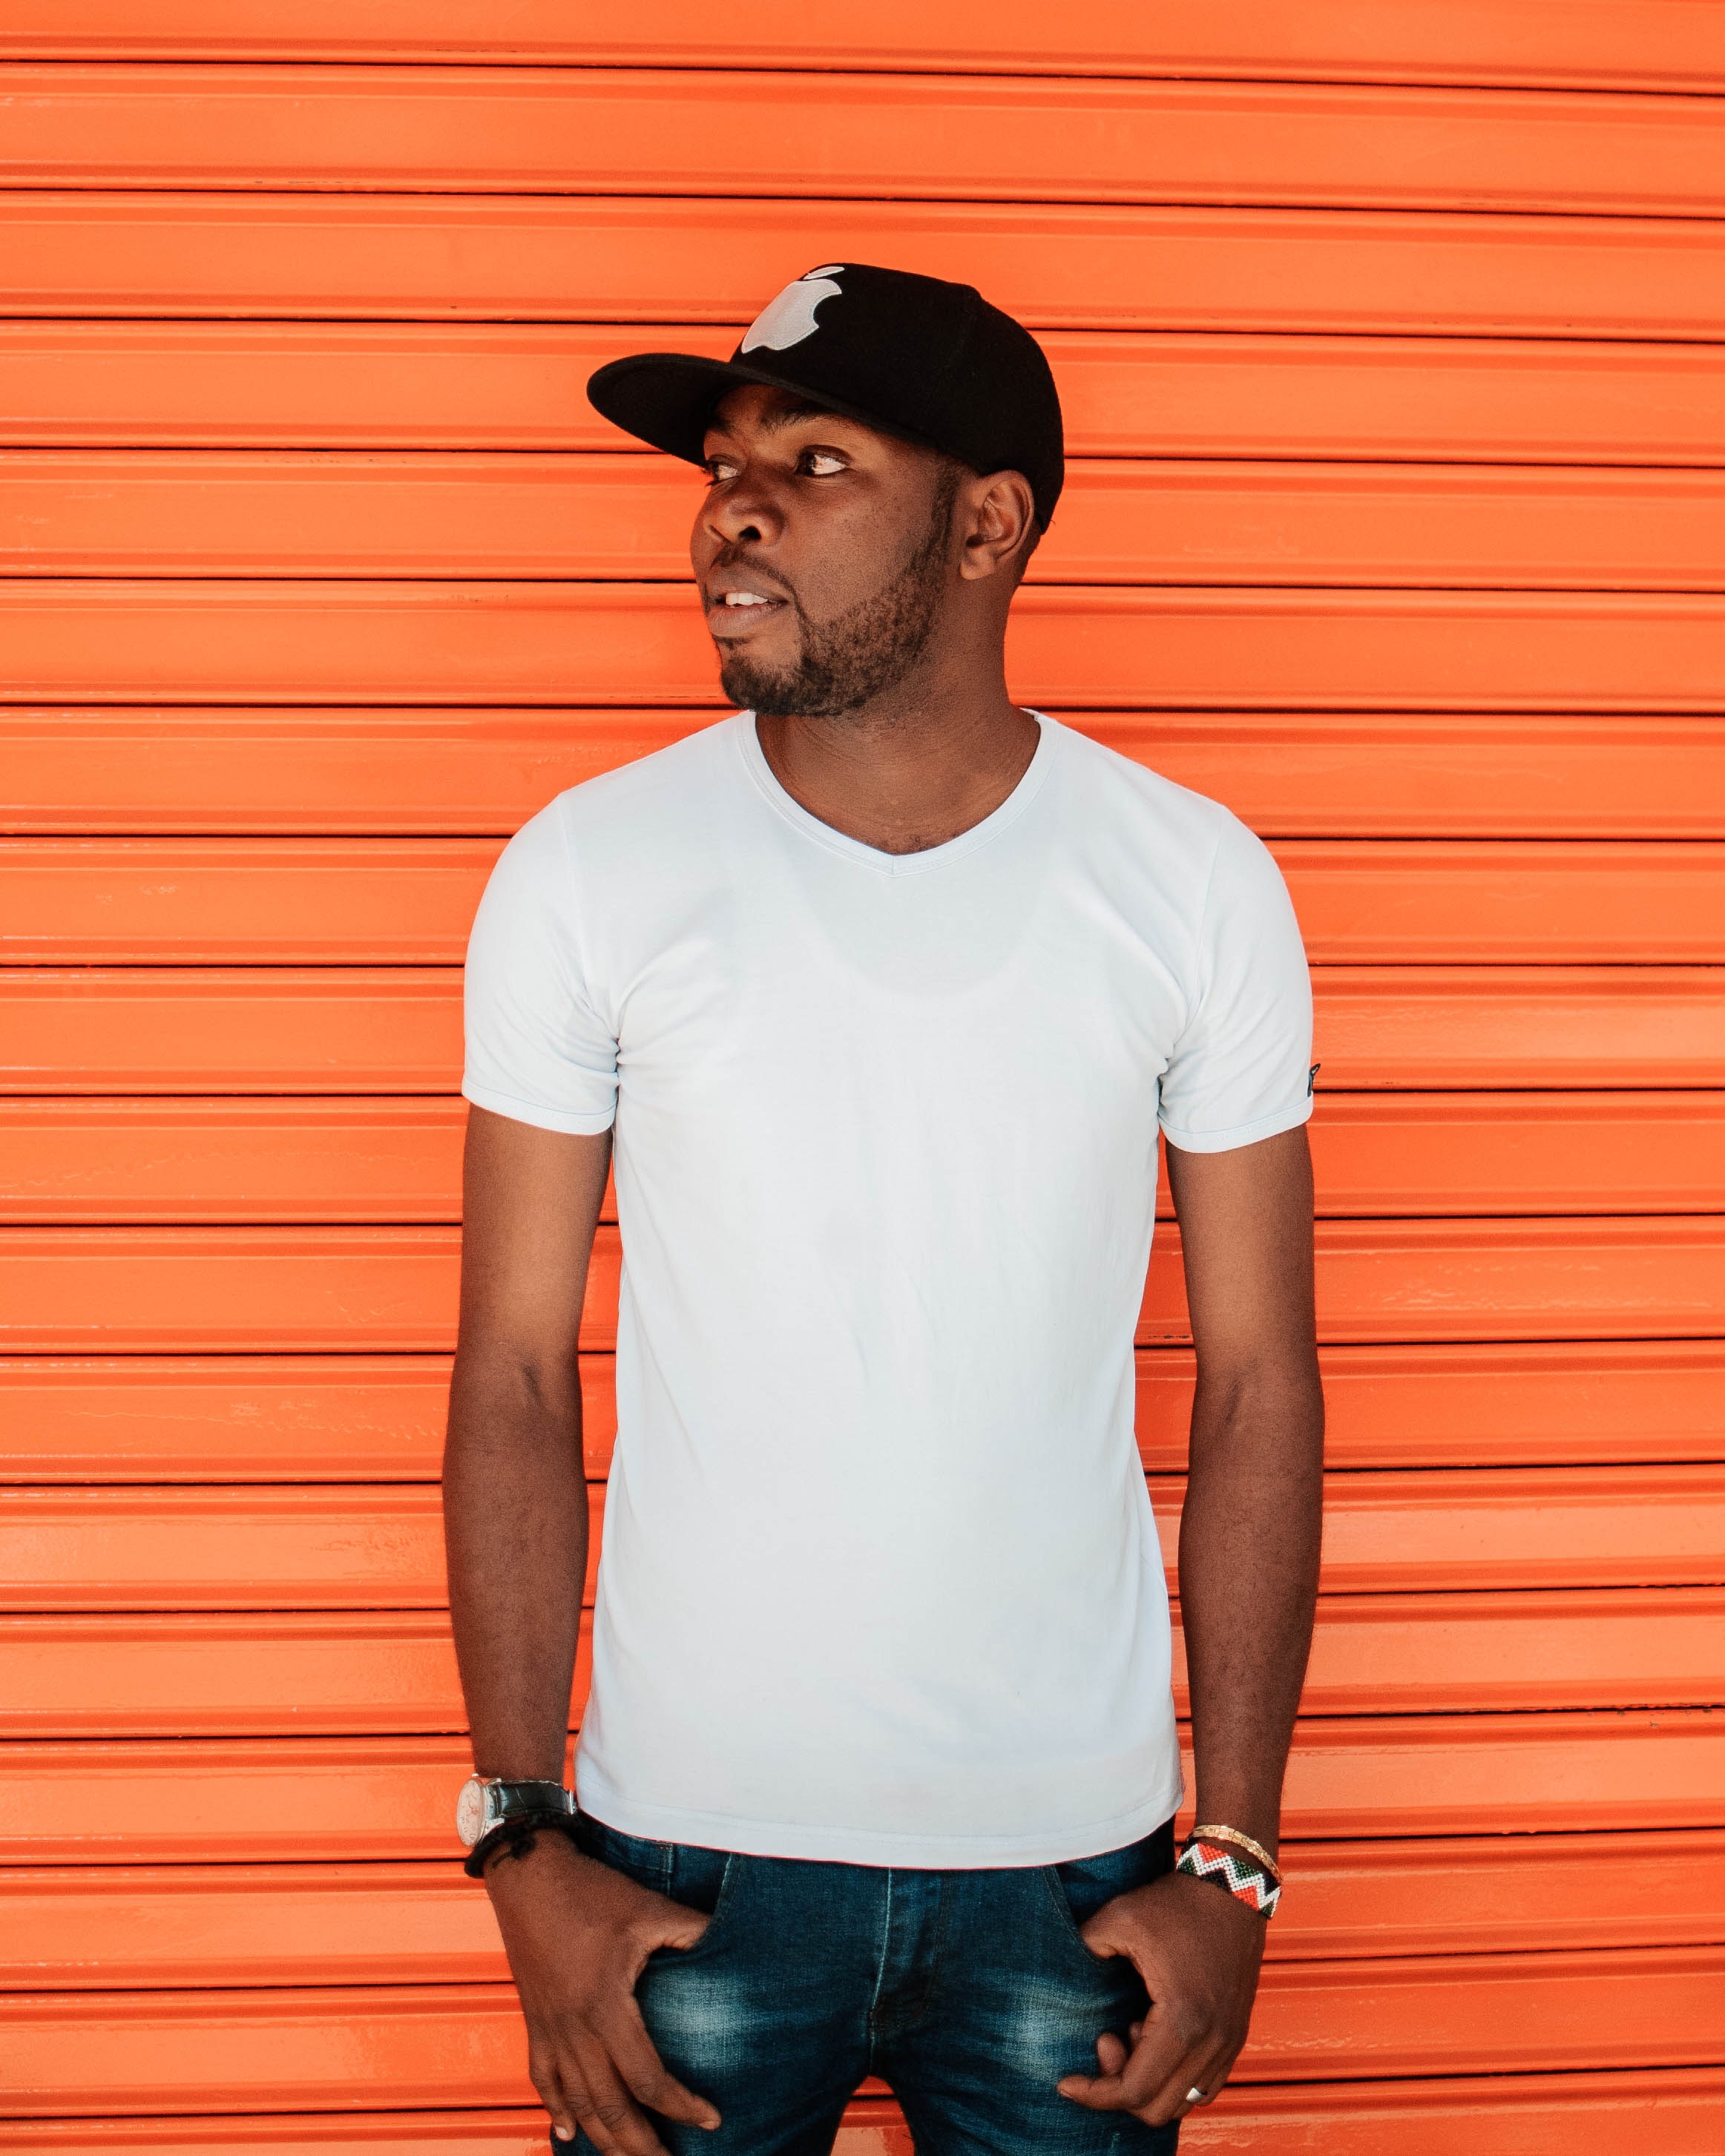
t shirt, eyewear, sleeve, vision care, shoulder, facial hair, standing, cool, neck, headgear, muscle, sunglasses, fun, top, glasses